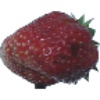
Label: strawberry_wedge